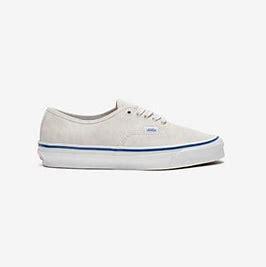
Brand: Vans
Model: UA OG Authentic LX